Daniel Lothrop

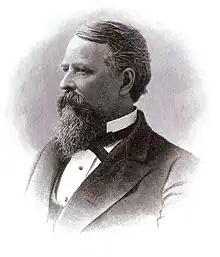

Daniel Lothrop was born in Rochester, Strafford County, New Hampshire, August 11, 1831, son of Daniel and Sophia (Home) Lothrop, the youngest of three brothers. He was a lineal descendant of John Lowthorpe, who in the thirty-seventh year of Henry VIII (1545) was a gentleman of extensive landed estates, and of Mark Lothrop, his grandson. The latter settled in Salem, Massachusetts, in 1644, and his line joined that of Priscilla Mullens and John Alden of the "Mayflower", Daniel Lothrop being in the seventh generation from them. On the maternal side he was a lineal descendant of William Home, of Home's Hill, Dover, New Hampshire, who held his exposed position through the Indian wars, but was killed in the Indian massacre of June 28, 1689. His estate was in the family name from 1662 to the 19th century.